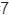
Number: 7